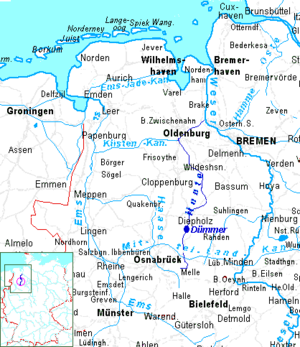
Hunte
Hunte er en flod i delstaten Niedersachsen i den nordvestlige del af Tyskland og en af Wesers bifloder fra venstre med en længde på 198 km. Den har sit udspring i Wiehengebirge og løber hovedsageligt nordover gennem byen Bad Essen, søen Dümmer, byerne Diepholz, Wildeshausen og Oldenburg. Den munder ud i Weser i Elsfleth. Delen mellem Oldenburg og Weser er sejlbar for fragtskibe og knytter Weser til Küstenkanal, som går fra Oldenburg til floden Ems.